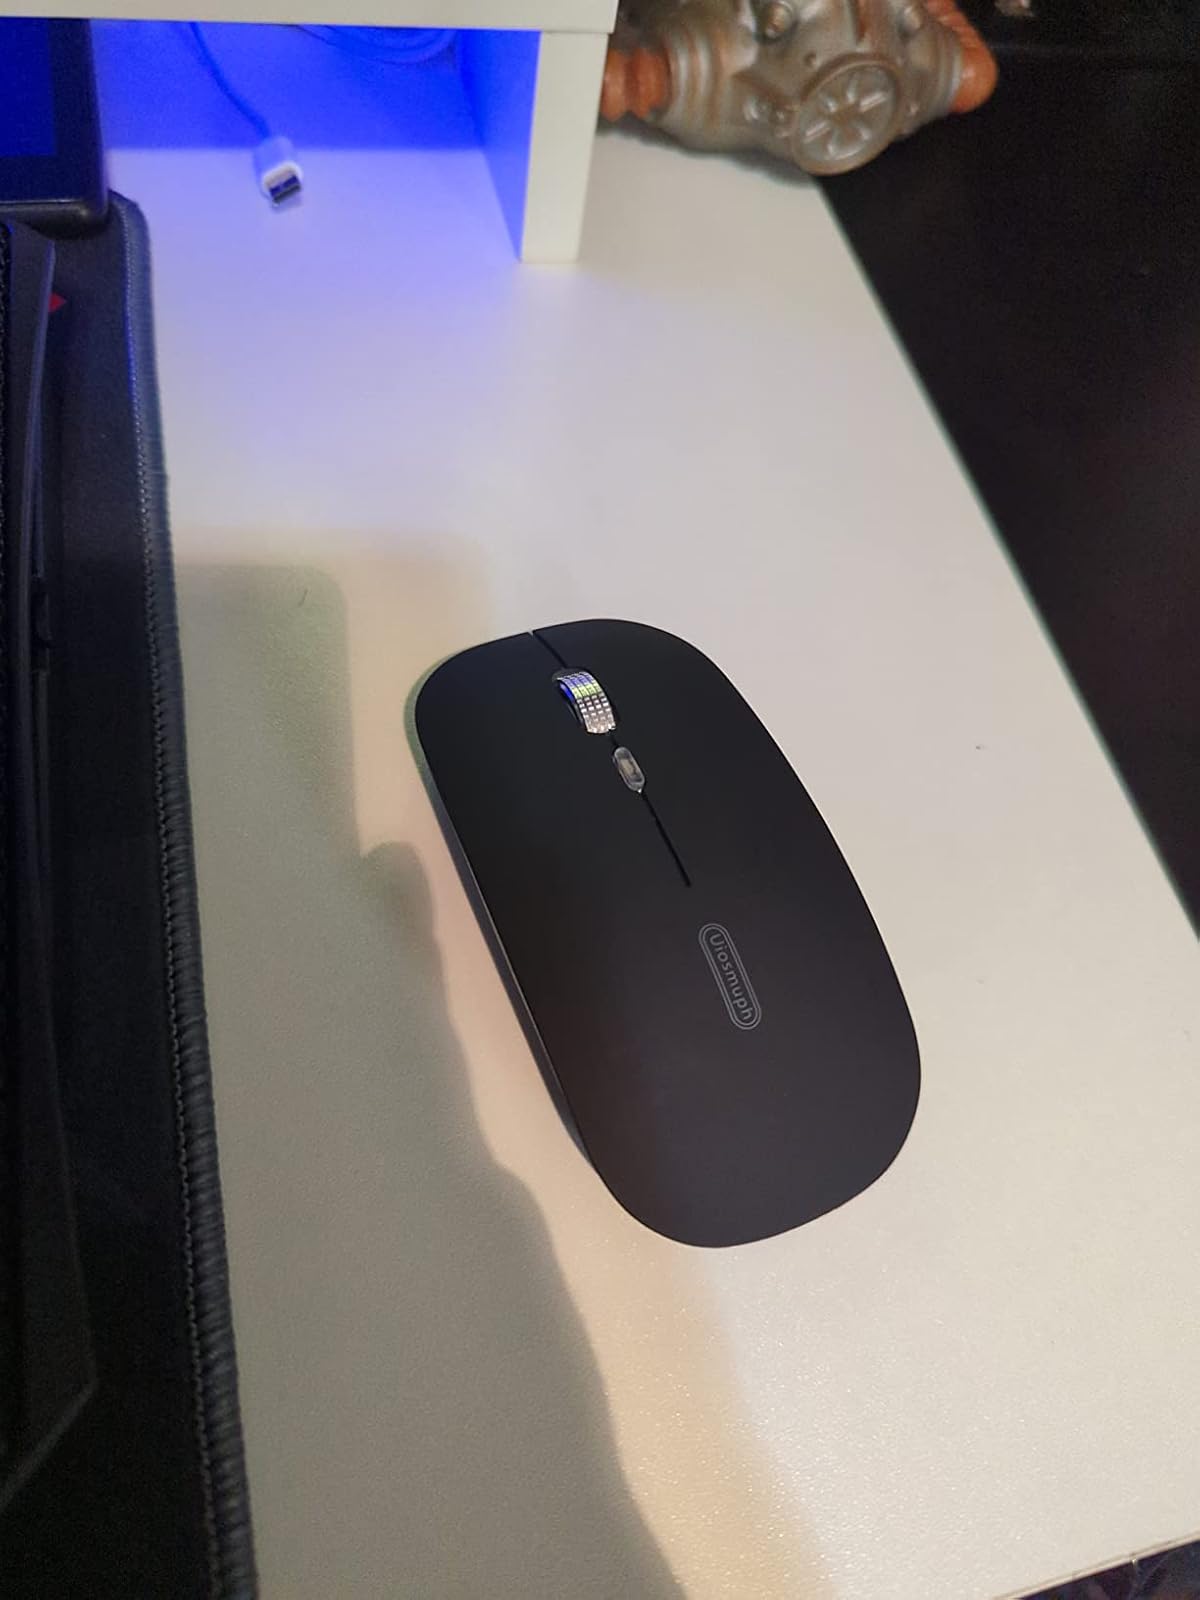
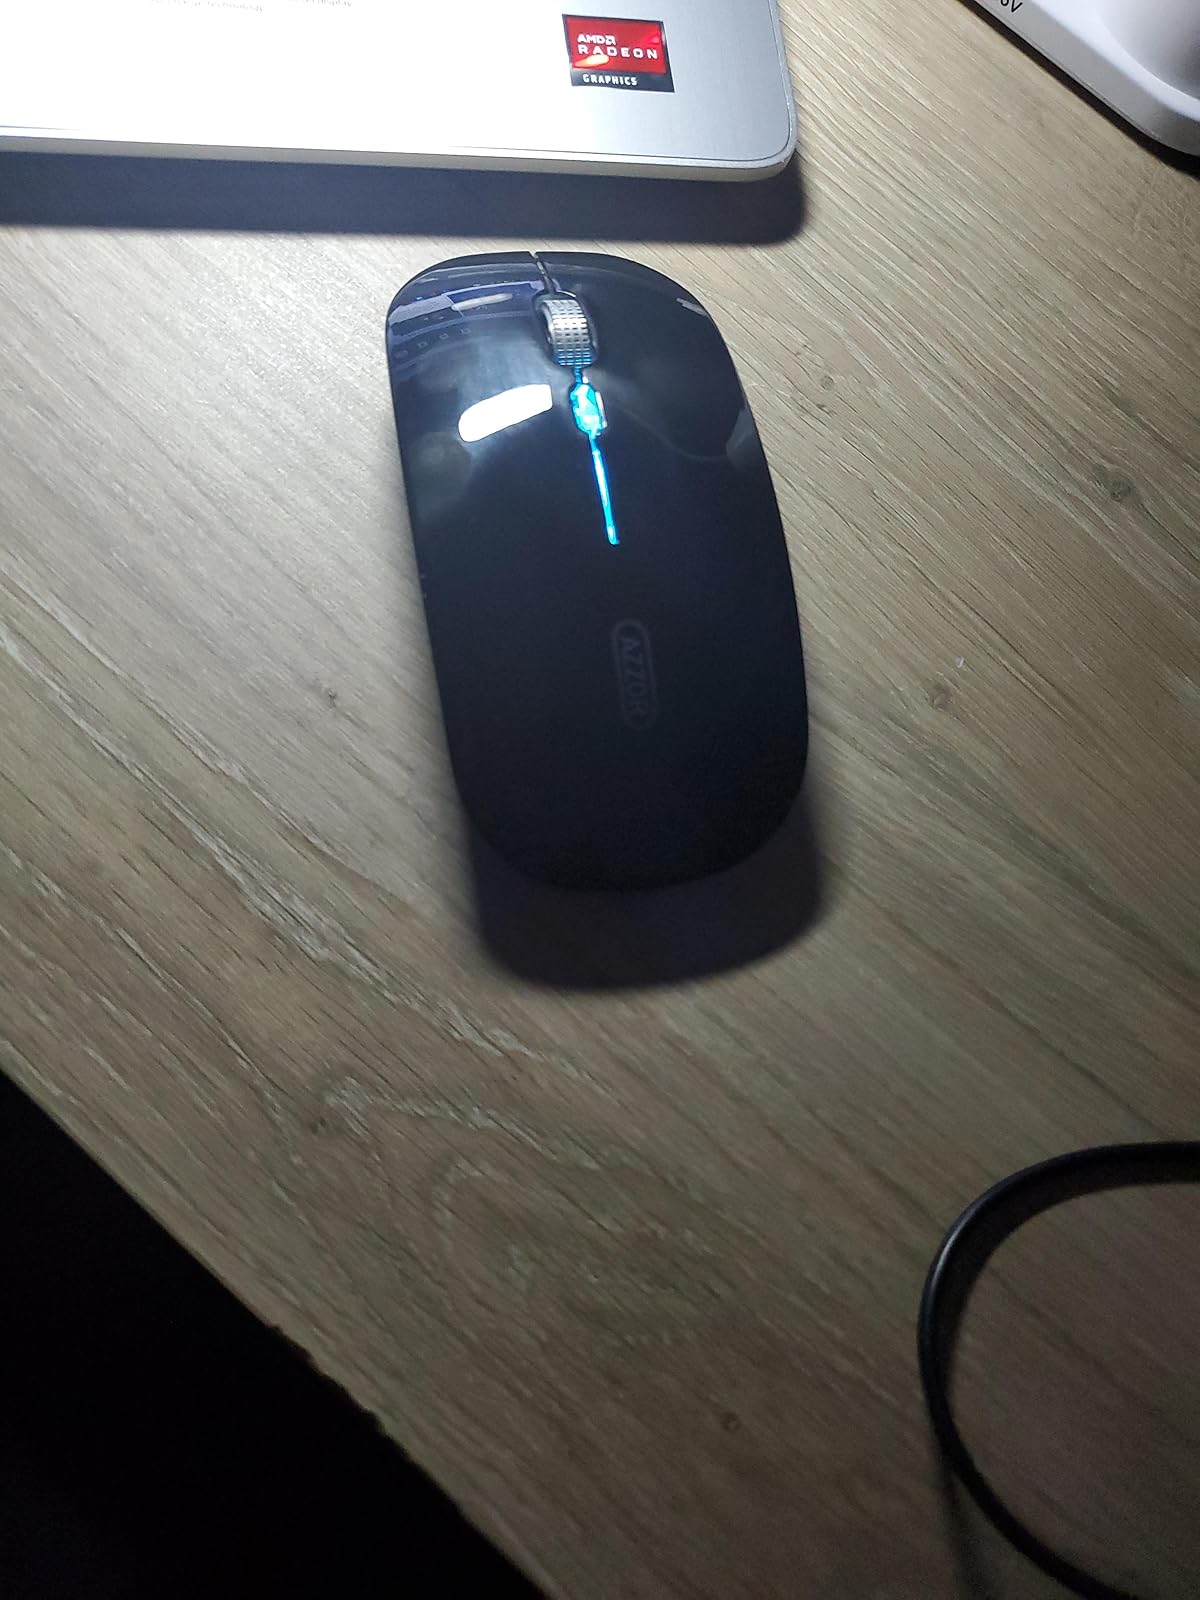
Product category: mouse
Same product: no